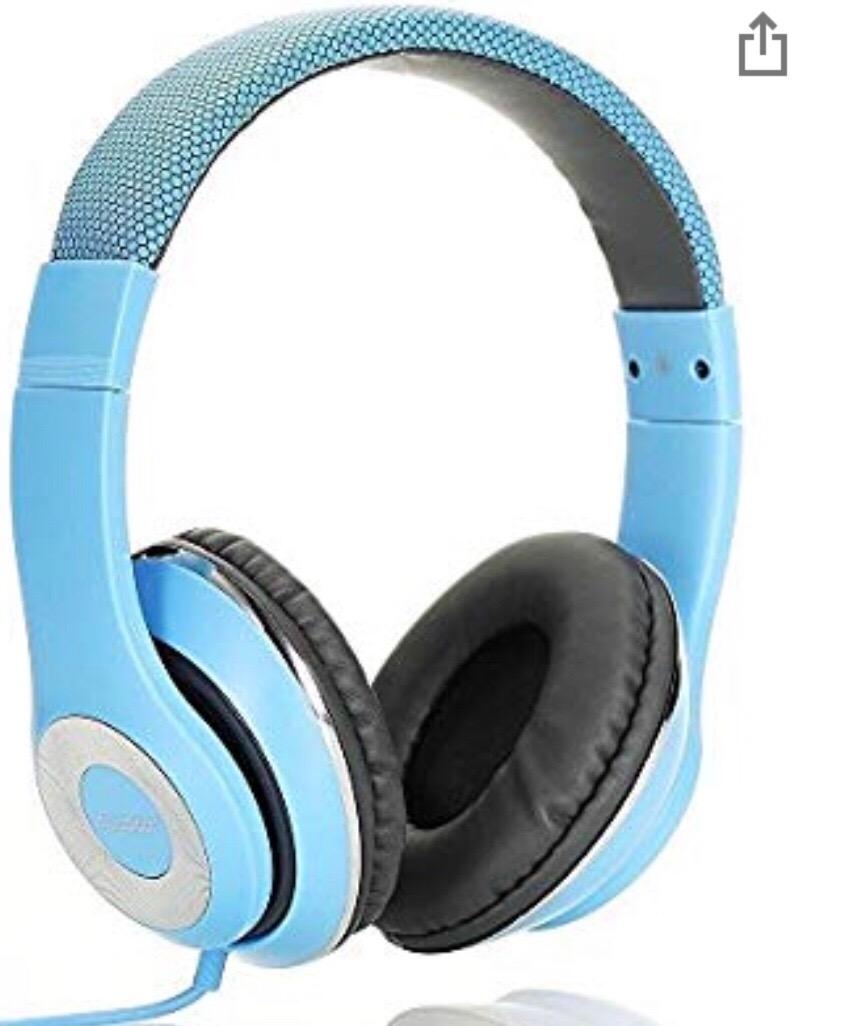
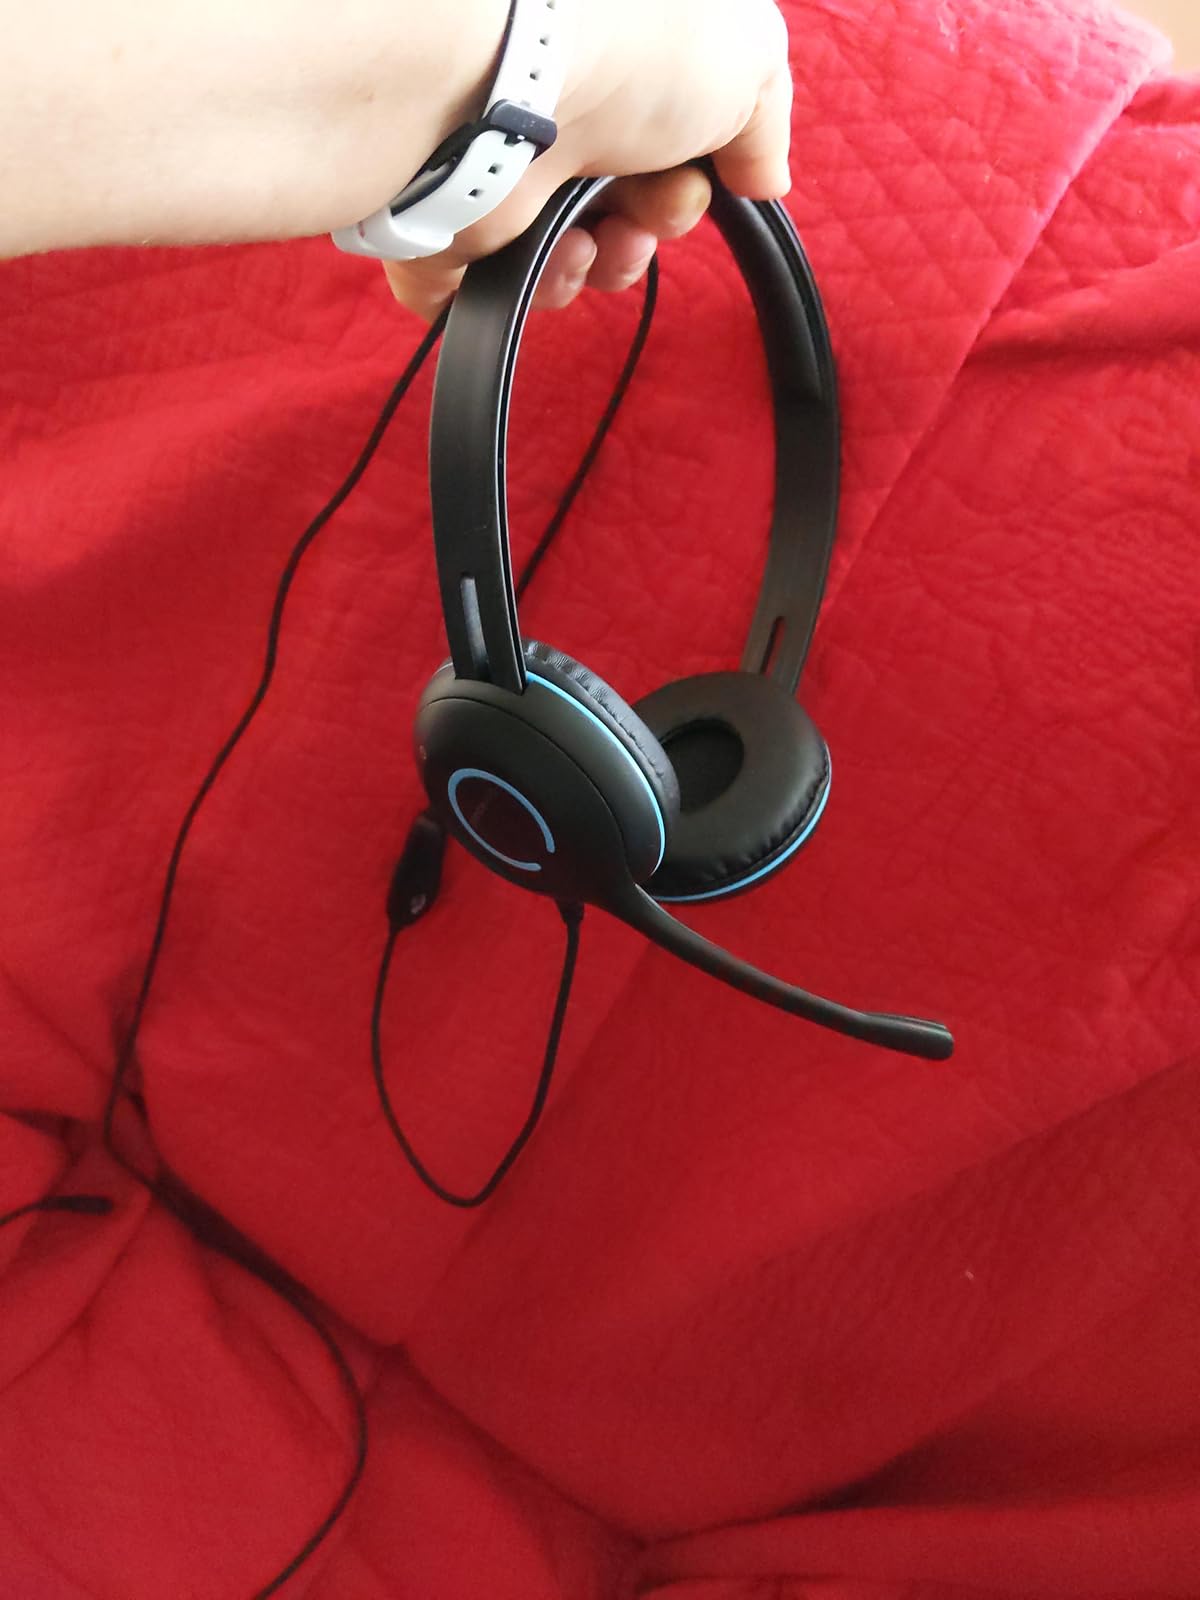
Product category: headphones
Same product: no